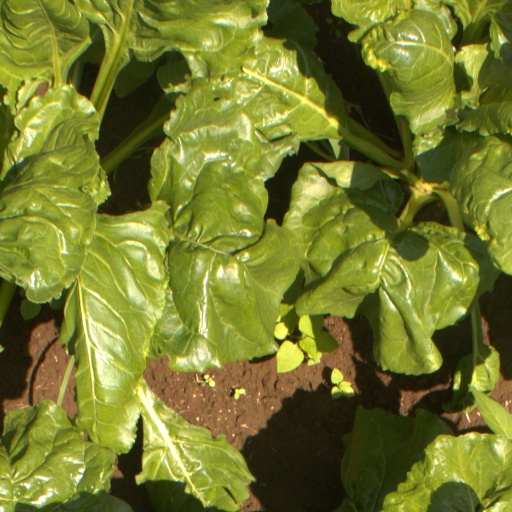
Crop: sugar beet